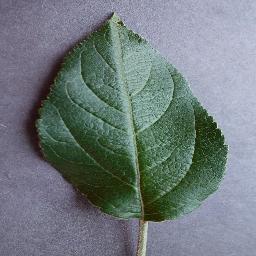
Label: Apple___healthy